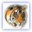
Label: tiger